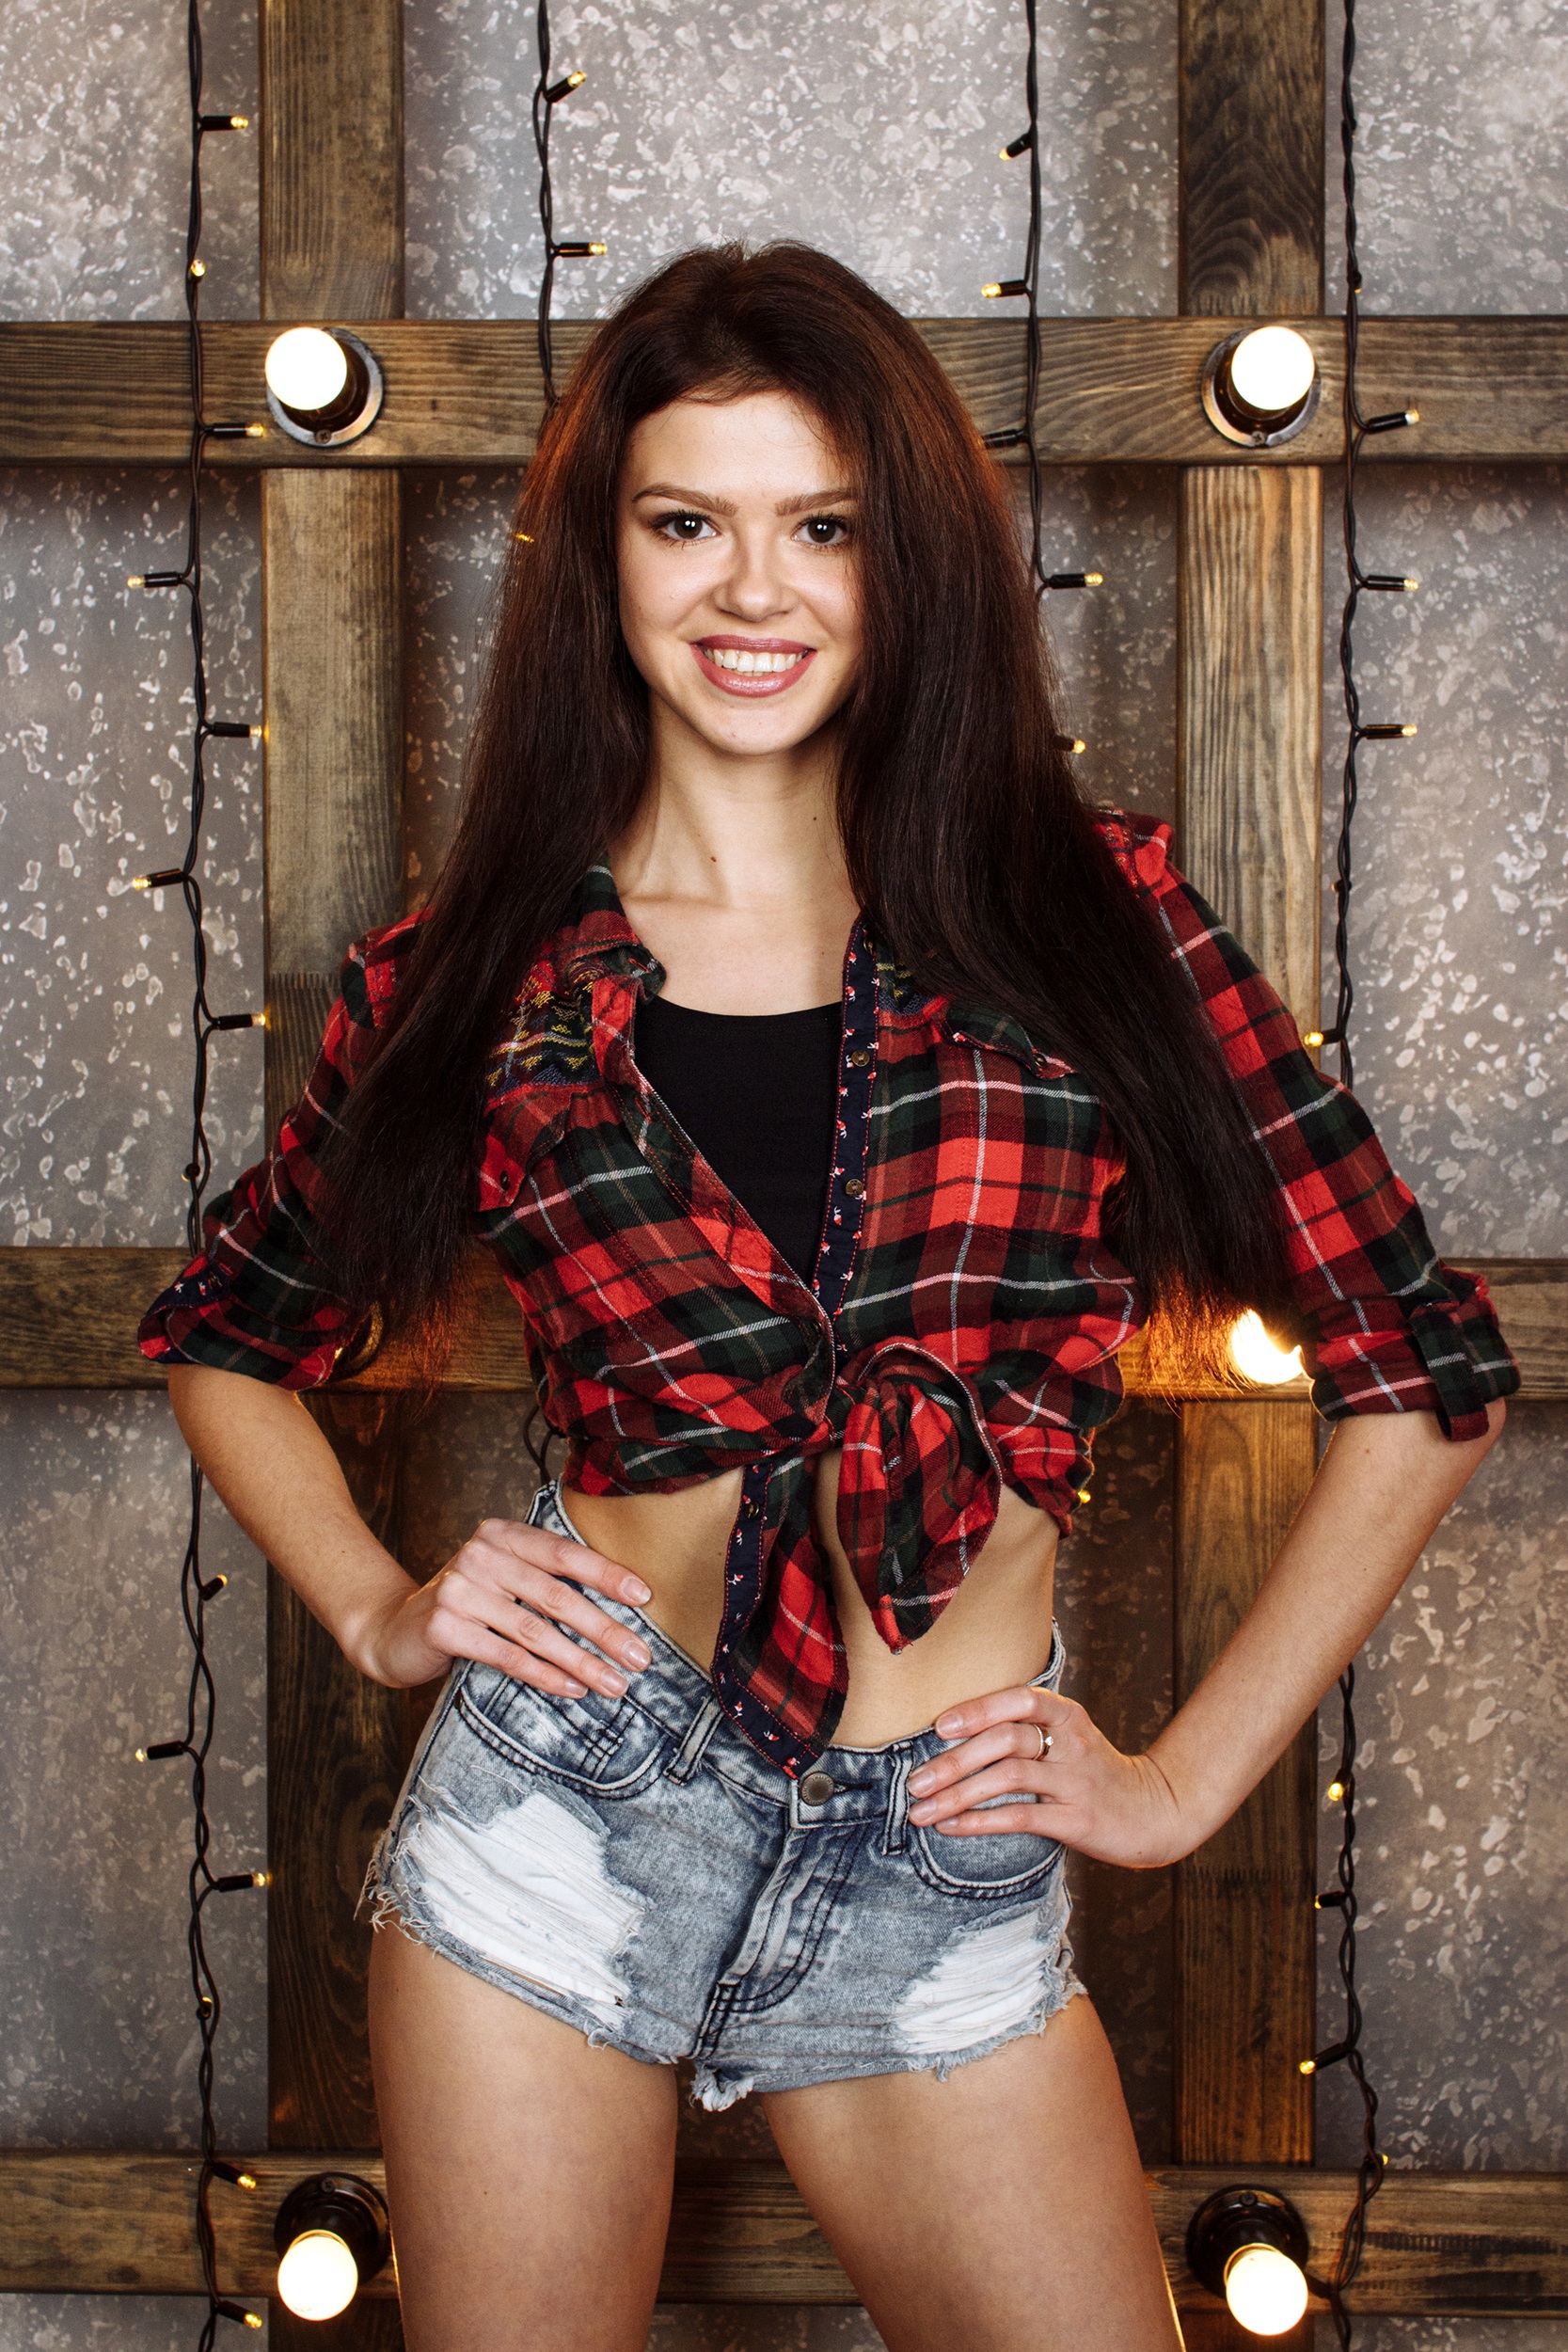
girl, style, model, posture, view, beautiful, beautiful girl, person, athletic girl, portrait of a girl, legs, studio, photo, photoshoot, hair, eyes, beauty, girls